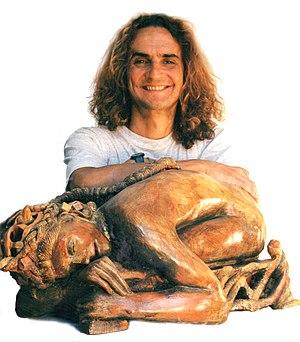
Portrait de Zamor
Zamor, né le 8 mars 1951 en Colombie, est un peintre et sculpteur français et colombien, connu pour ses grands formats et le traitement de ses sujets masculins et féminins avec une technique qui n’est ni du réalisme, ni de l’hyperréalisme.